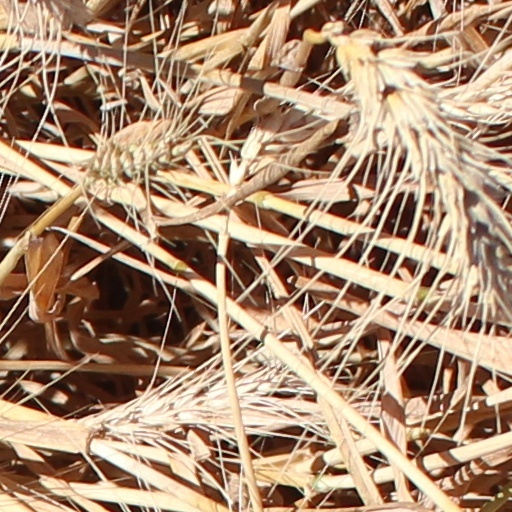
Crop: wheat